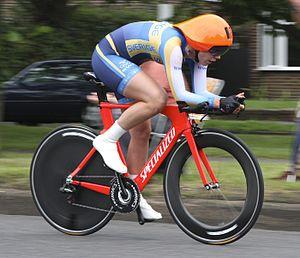
Emilia Fahlin, née le 24 octobre 1988 à Örebro, est une coureuse cycliste suédoise, professionnelle depuis 2007.